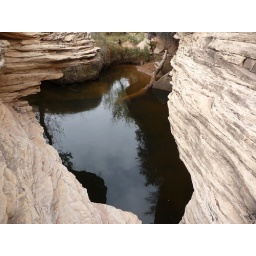
near the north end of the trail through elephant canyon